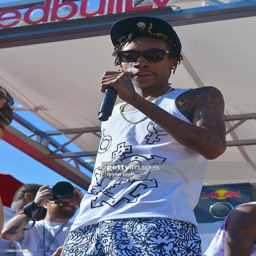
hip hop artist performs during fridays .